Germany in the Eurovision Song Contest 2017

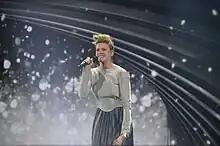
Levina during a rehearsal before the final

Levina took part in technical rehearsals on 5 and 7 May, followed by dress rehearsals on 10, 12 and 13 May. This included the semi-final jury show on 10 May where an extended clip of the German performance was filmed for broadcast during the live show on 11 May and the jury final on 12 May where the professional juries of each country watched and voted on the competing entries. After the technical rehearsals were held on 7 May, the "Big Five" countries and host nation Ukraine held a press conference. As part of this press conference, the artists took part in a draw to determine which half of the grand final they would subsequently participate in. Germany was drawn to compete in the second half. Following the conclusion of the second semi-final, the shows' producers decided upon the running order of the final. The running order for the semi-finals and final was decided by the shows' producers rather than through another draw, so that similar songs were not placed next to each other. Germany was subsequently placed to perform in position 21, following the entry from Romania and before the entry from Ukraine.